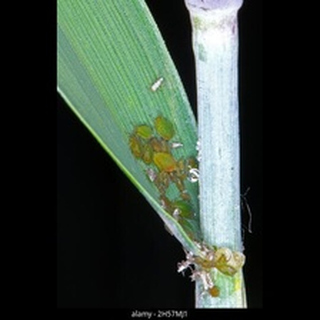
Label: wheat_aphid